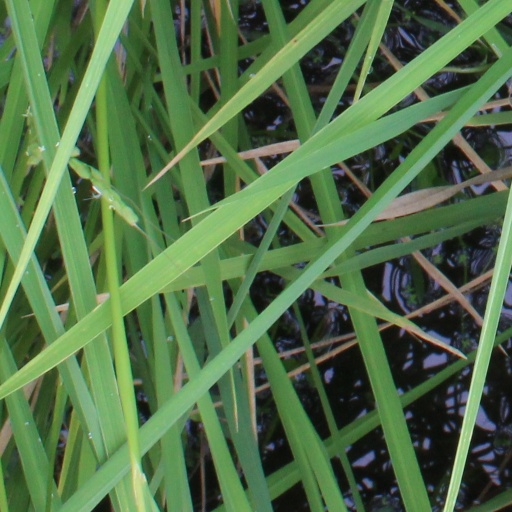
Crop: rice